Kołobrzeg

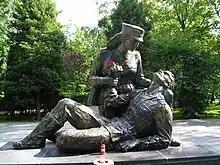
Statue of the Nurse – a statue in memory of women who fought for the Polish state during the Second World War and in battle for Kołobrzeg, the woman is based on Ewelina Nowak who died in 1945 in the city while trying to save a wounded soldier

During World War II the German state brought in numerous forced laborers to the city, among them many Poles. The city's economy was changed to military production-especially after the German invasion of the Soviet Union. The forced laborers were threatened with everyday harassment and repression; they were forbidden from using phones, holding cultural events and sports events, they could not visit restaurants or swimming pools, or have contact with the local German population. Poles were only allowed to attend a church mass once a month – and only in the German language. They also had smaller food rations than Germans, and had to wear a sign with the letter P on their clothes indicating their ethnic background. Additionally, medical help for Polish workers was limited by the authorities. Arrests and imprisonment for various offences, such as "slow pace of work" or leaving the workspace, were everyday occurrences. A labour subcamp of the Stalag II-D prisoner-of-war camp for Allied POWs was also operated in the city by Germany.